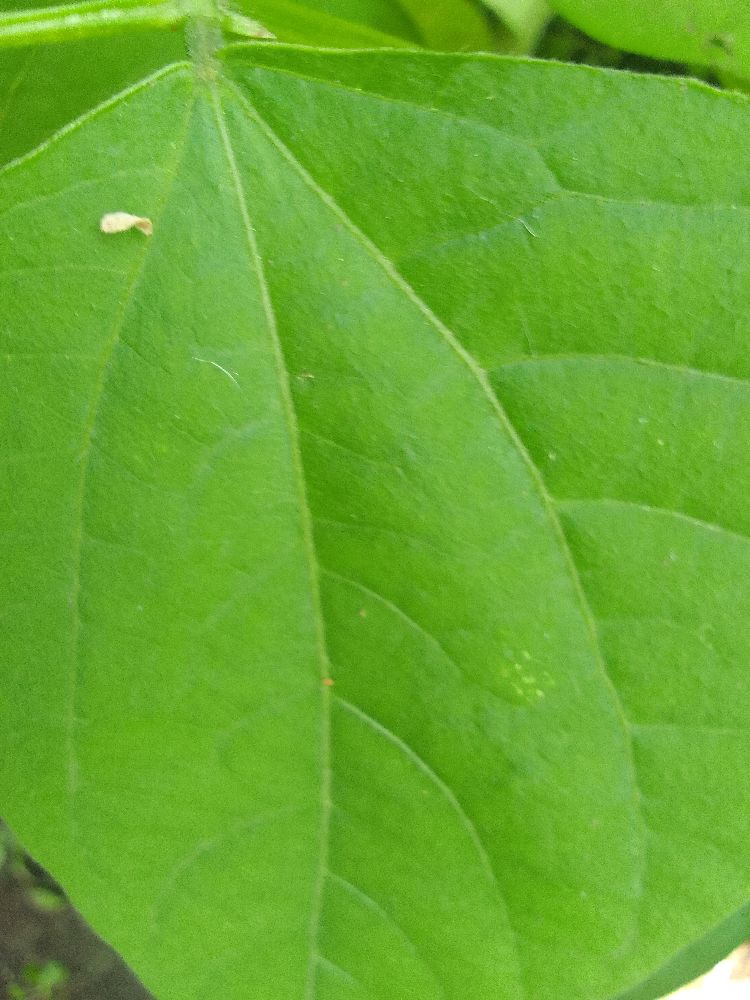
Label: healthy